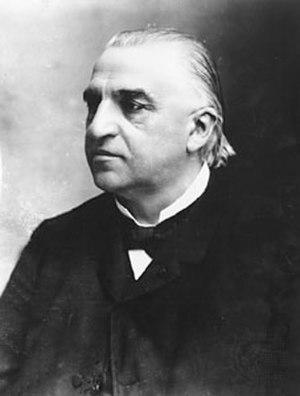
L'histoire de la maladie de Parkinson retrace l'évolution au cours du temps des connaissances concernant cette affection neurologique dégénérative caractérisée en 1817 par James Parkinson. Avant lui, d'autres auteurs avaient décrit, sans faire de lien entre eux, divers éléments appartenant à la MP. Celle-ci était connue au XIXᵉ siècle sous le nom de paralysis agitans que Parkinson lui avait donné. Le terme de « Maladie de Parkinson » fut introduit par le neurologue français Jean-Martin Charcot. C'est surtout au XXᵉ siècle qu'ont eu lieu les découvertes des mécanismes de la maladie et de ses traitements